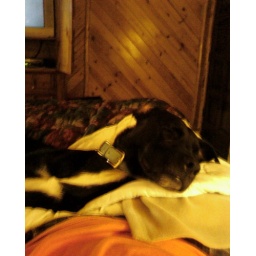
Lola passed out in bed after a long day of running and swimming in the lake at Big Bear.